History of opera

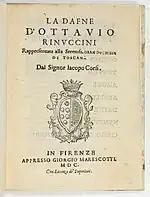
Libretto of the first opera, "Dafne" (1597), by Jacopo Peri and Ottavio Rinuccini

Opera has its roots in the various forms of sung or musical theater that have been produced throughout history all over the world. Dramatic representation as well as singing, music, dance and other artistic manifestations are forms of expression consubstantial to human beings, practiced since prehistoric times. In Ancient Greece, the theater was one of the favorite spectacles of society. There, the main dramatic genres (comedy and tragedy) were born and the foundations of scenography and interpretation were laid. From various testimonies, it is known that the dramatic representations were sung and accompanied by music, although nowadays hardly any traces of Greek music are preserved. The main playwrights of the time, Aeschylus, Sophocles and Euripides, laid the foundations of dramatic art, whose influence continues to this day.